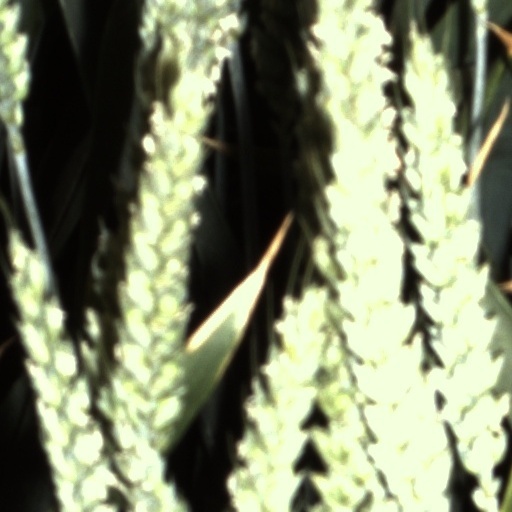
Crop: wheat